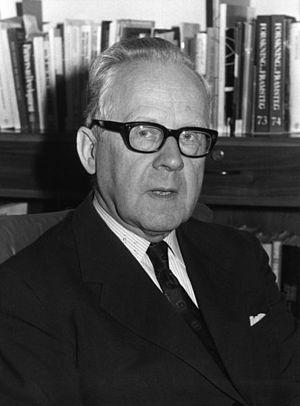
Sigvard Eklund est un diplomate et homme politique suédois et un haut fonctionnaire international.